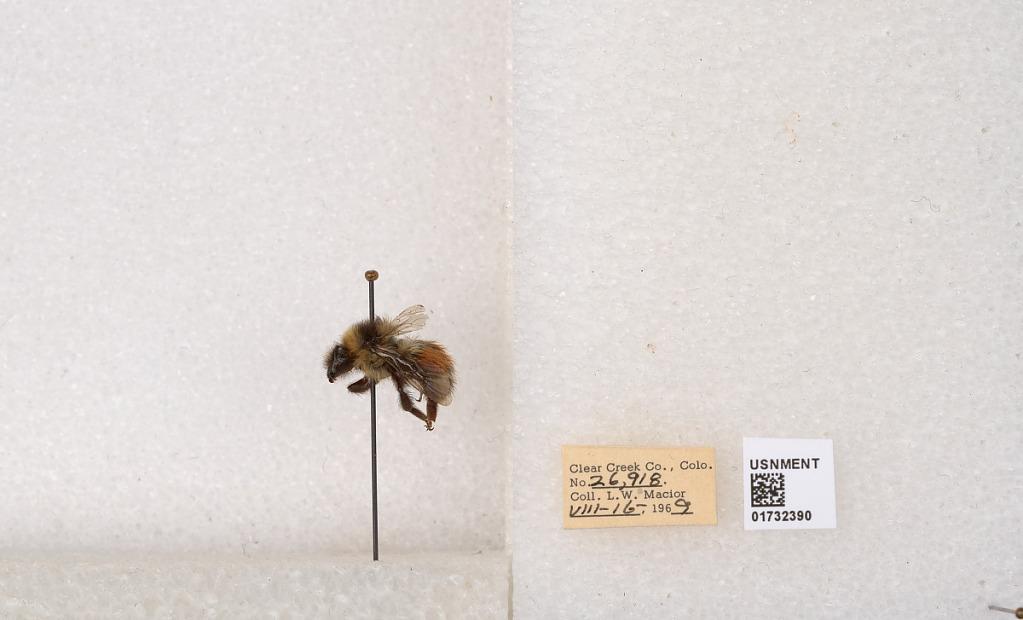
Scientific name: Bombus (Pyrobombus) sylvicola Kirby
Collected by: L. Macior
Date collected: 1969-8-16
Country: United States
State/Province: Colorado
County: Clear Creek
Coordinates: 39.7006, -105.694